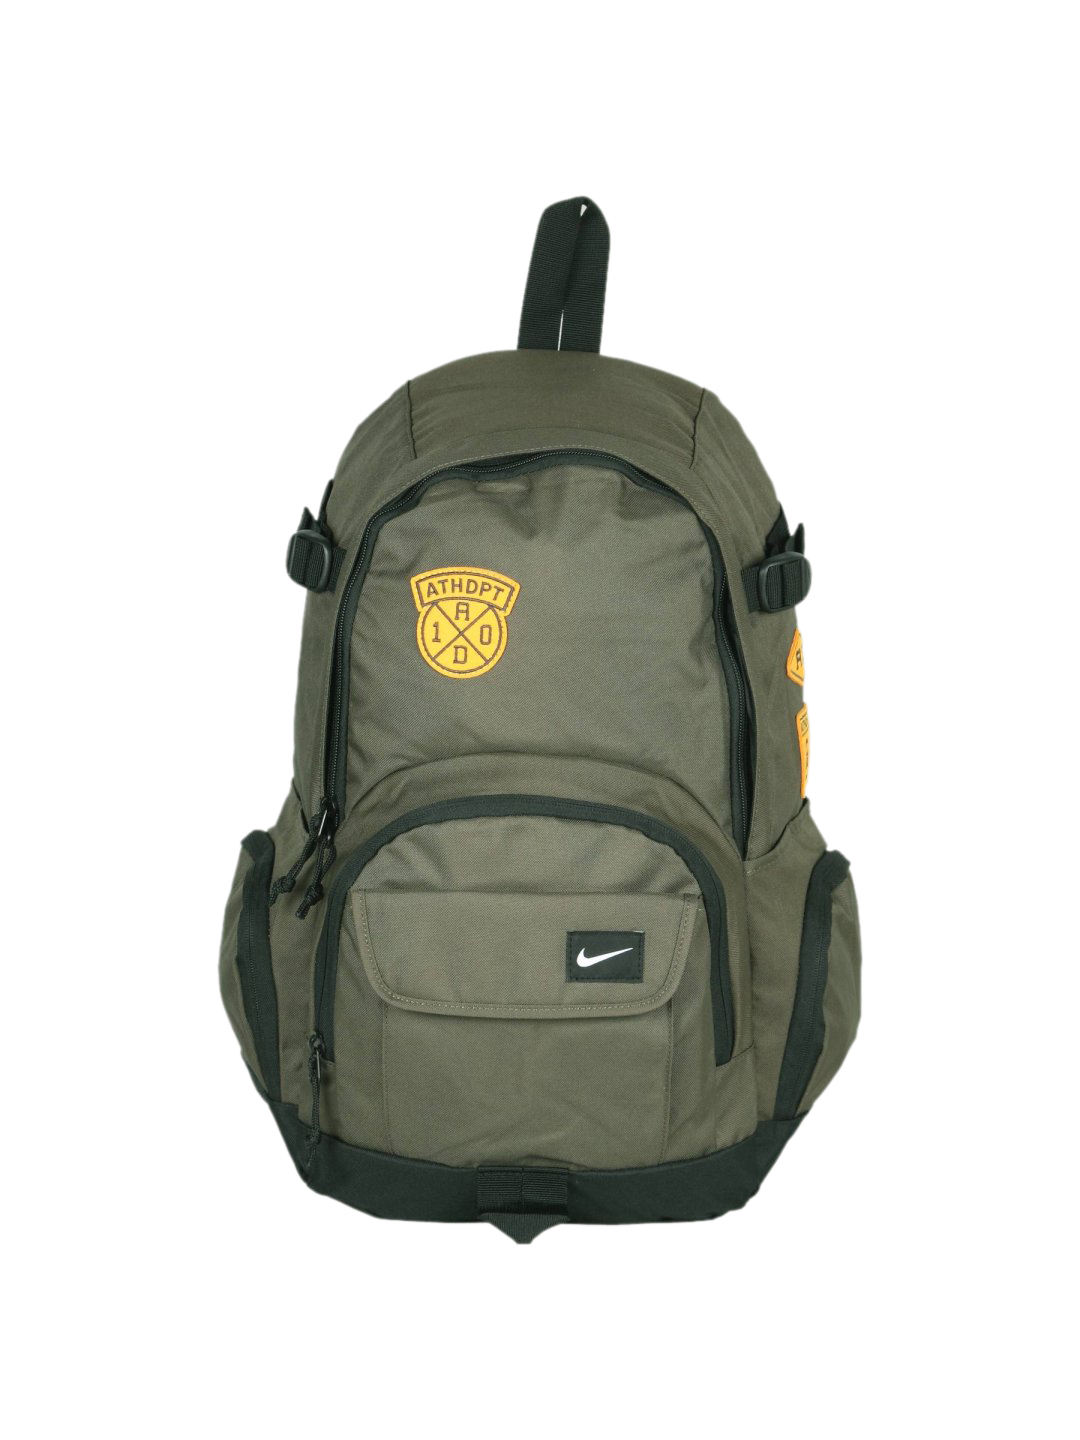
Nike Unisex All Access FU Green Backpack
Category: Accessories / Bags / Backpacks
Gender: Unisex
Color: Green
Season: Summer 2011
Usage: Casual